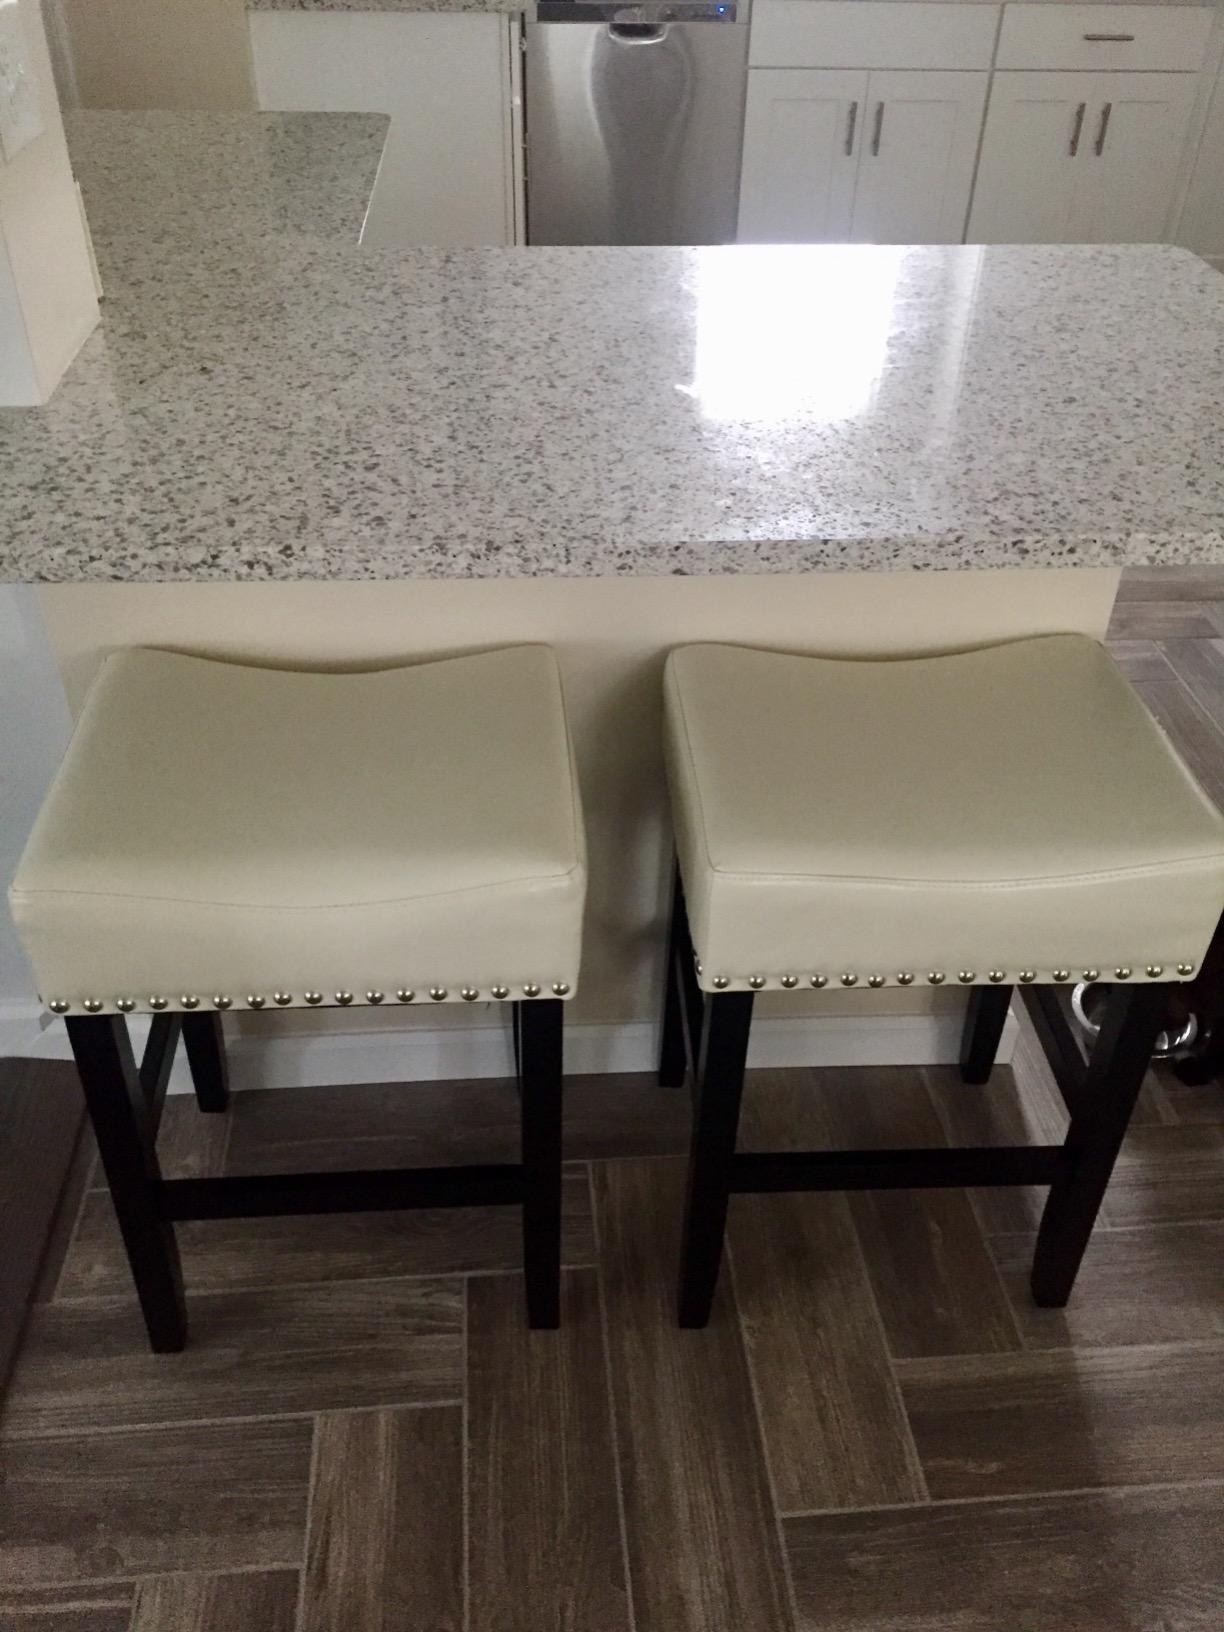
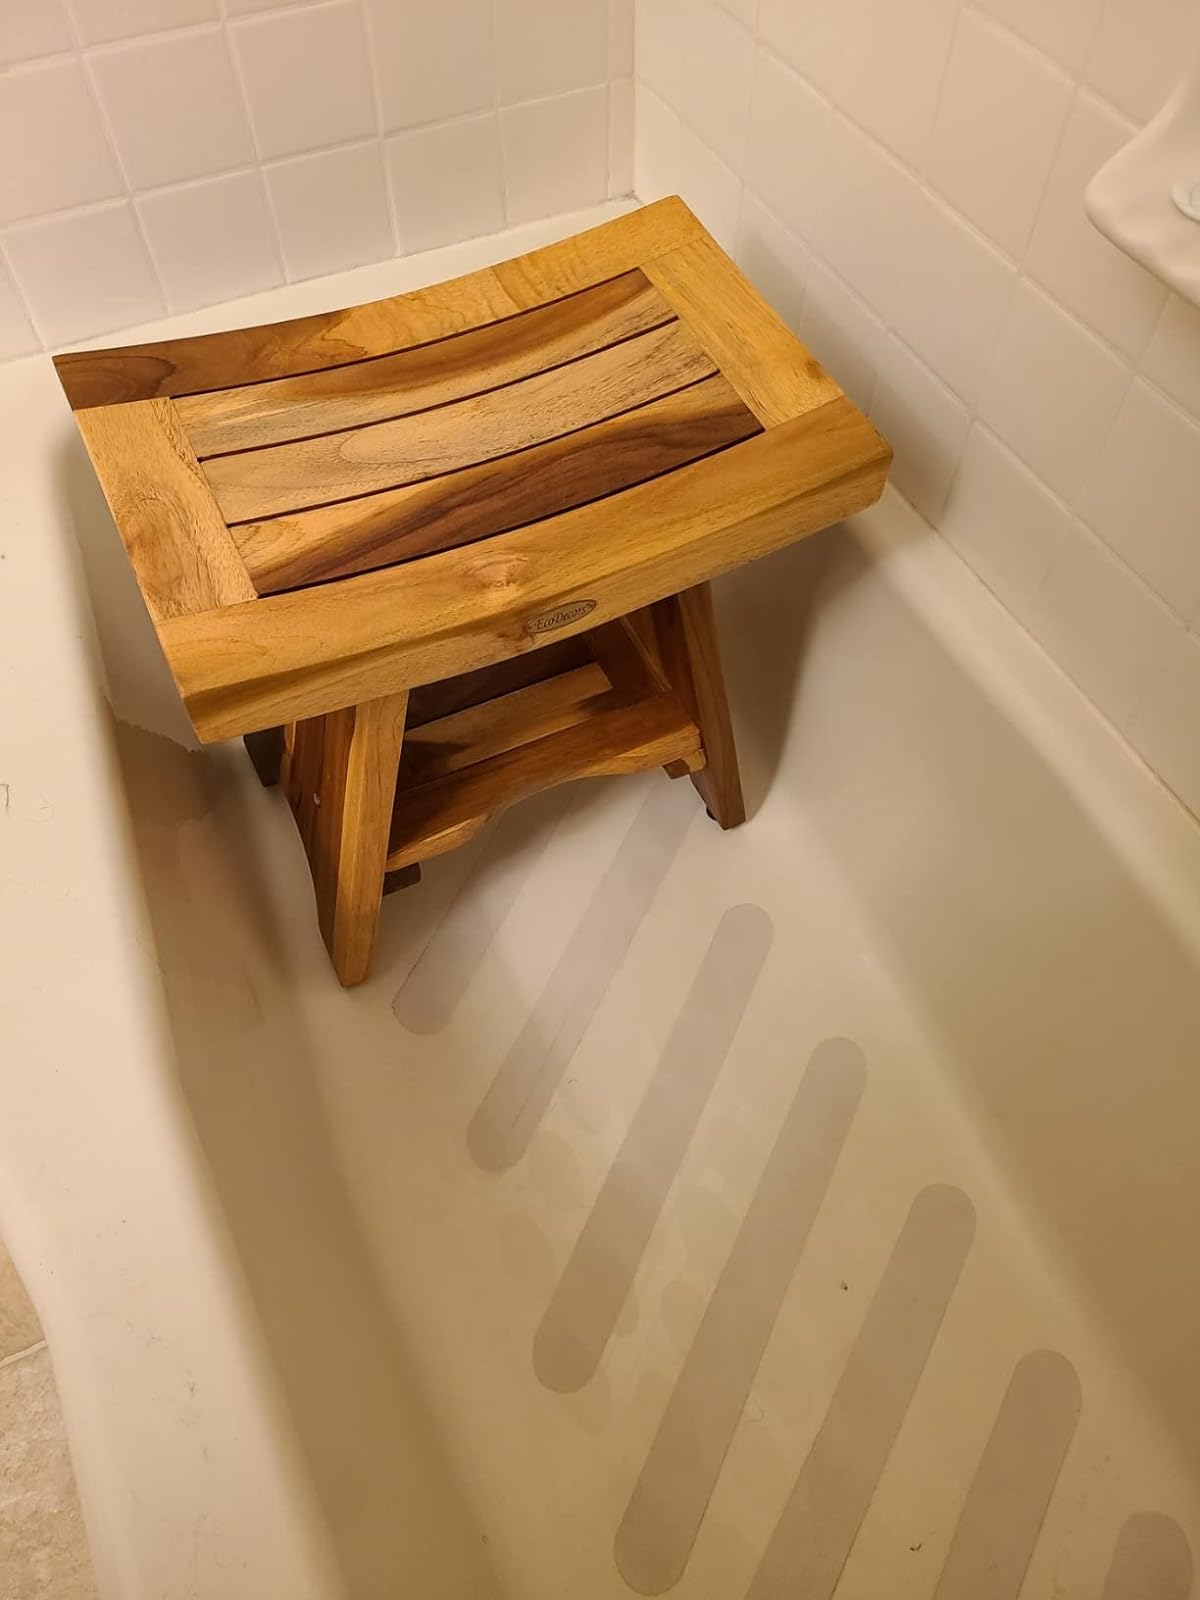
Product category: stool
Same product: no